Railway electrification in Malaysia

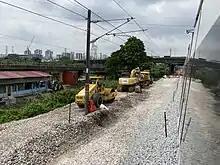
Part of the KVDTP construction site near Salak Selatan

The RM8 billion contract was expected to be tendered out by end 2008 pending a mid-term review of Ninth Malaysia Plan. The project would have included building over 200 km of parallel railway tracks, including stations, depots, halts, yards and bridges and cover systems such as electrification, signalling and communications.